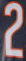
Number: 2